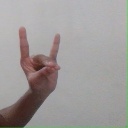
अक्षर: श